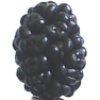
Label: Mulberry 1